Green Valley, Arizona

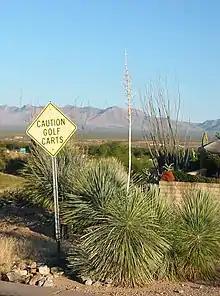
Golf carts are popular in Green Valley

As an unincorporated community, most government services are provided by Pima County. The Green Valley Council, a community association, represents Green Valley to the county government. A second community association, Green Valley Recreation, provides recreation services to Green Valley.